46th Street station (IND Queens Boulevard Line)

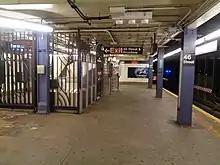
Fare control area on the Queens-bound platform

Both platforms have one same-level fare control area at either ends and there are no crossovers or crossunders. The full-time side is at the west (railroad south) end of the Manhattan-bound platform. It has a turnstile bank, token booth, and one staircase to the northwest corner of 46th Street and Broadway. The fare control area on the same end of Forest Hills-bound platform has a part-time turnstile bank and token booth (with two High Entry-Exit Turnstiles providing access to and from the station at all times) and one staircase to the southwest corner of 46th Street and Broadway.